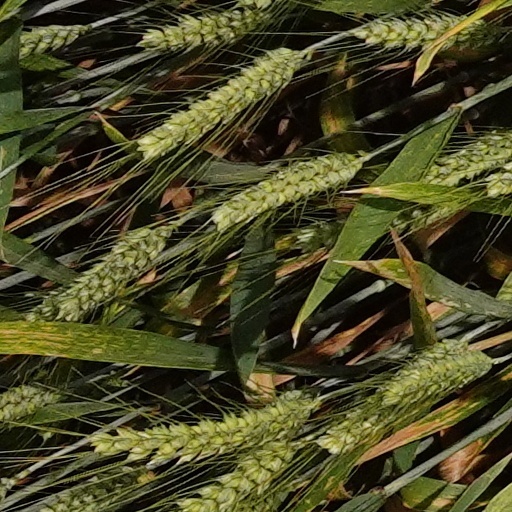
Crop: wheat